Green Island (Egypt)

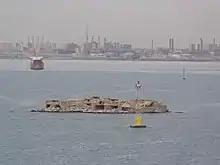
Ruins of the fortress, 2016

Green Island was a fortress built by the British Army (probably by British Troops in Egypt or Rear-Admiral, Alexandria, Royal Navy) to protect the Suez Canal from air and sea attack during World War II. This waterway was of enormous strategic significance for Britain at this time. Located three kilometers south of Port Ibrahim and four kilometers south of the city of Suez and the mouth of the Suez Canal, the fortress was built on a bed of stable corals and made out of reinforced concrete. It consisted of a one-storey building with a large courtyard. At one end of the island, a concrete bridge jutted out into the water toward a circular five-metre-high tower supporting a radar site and two heavy anti-aircraft machine guns. A wall reinforced with thick rows of barbed wire was built at the water's edge, to deter attack from the sea. Heavy machine guns were emplaced in the roof, and there were over a dozen machine gun nests. A series of concrete bunkers sat atop an seawall, ringed by razor wire three rolls deep. There were several gun emplacements.